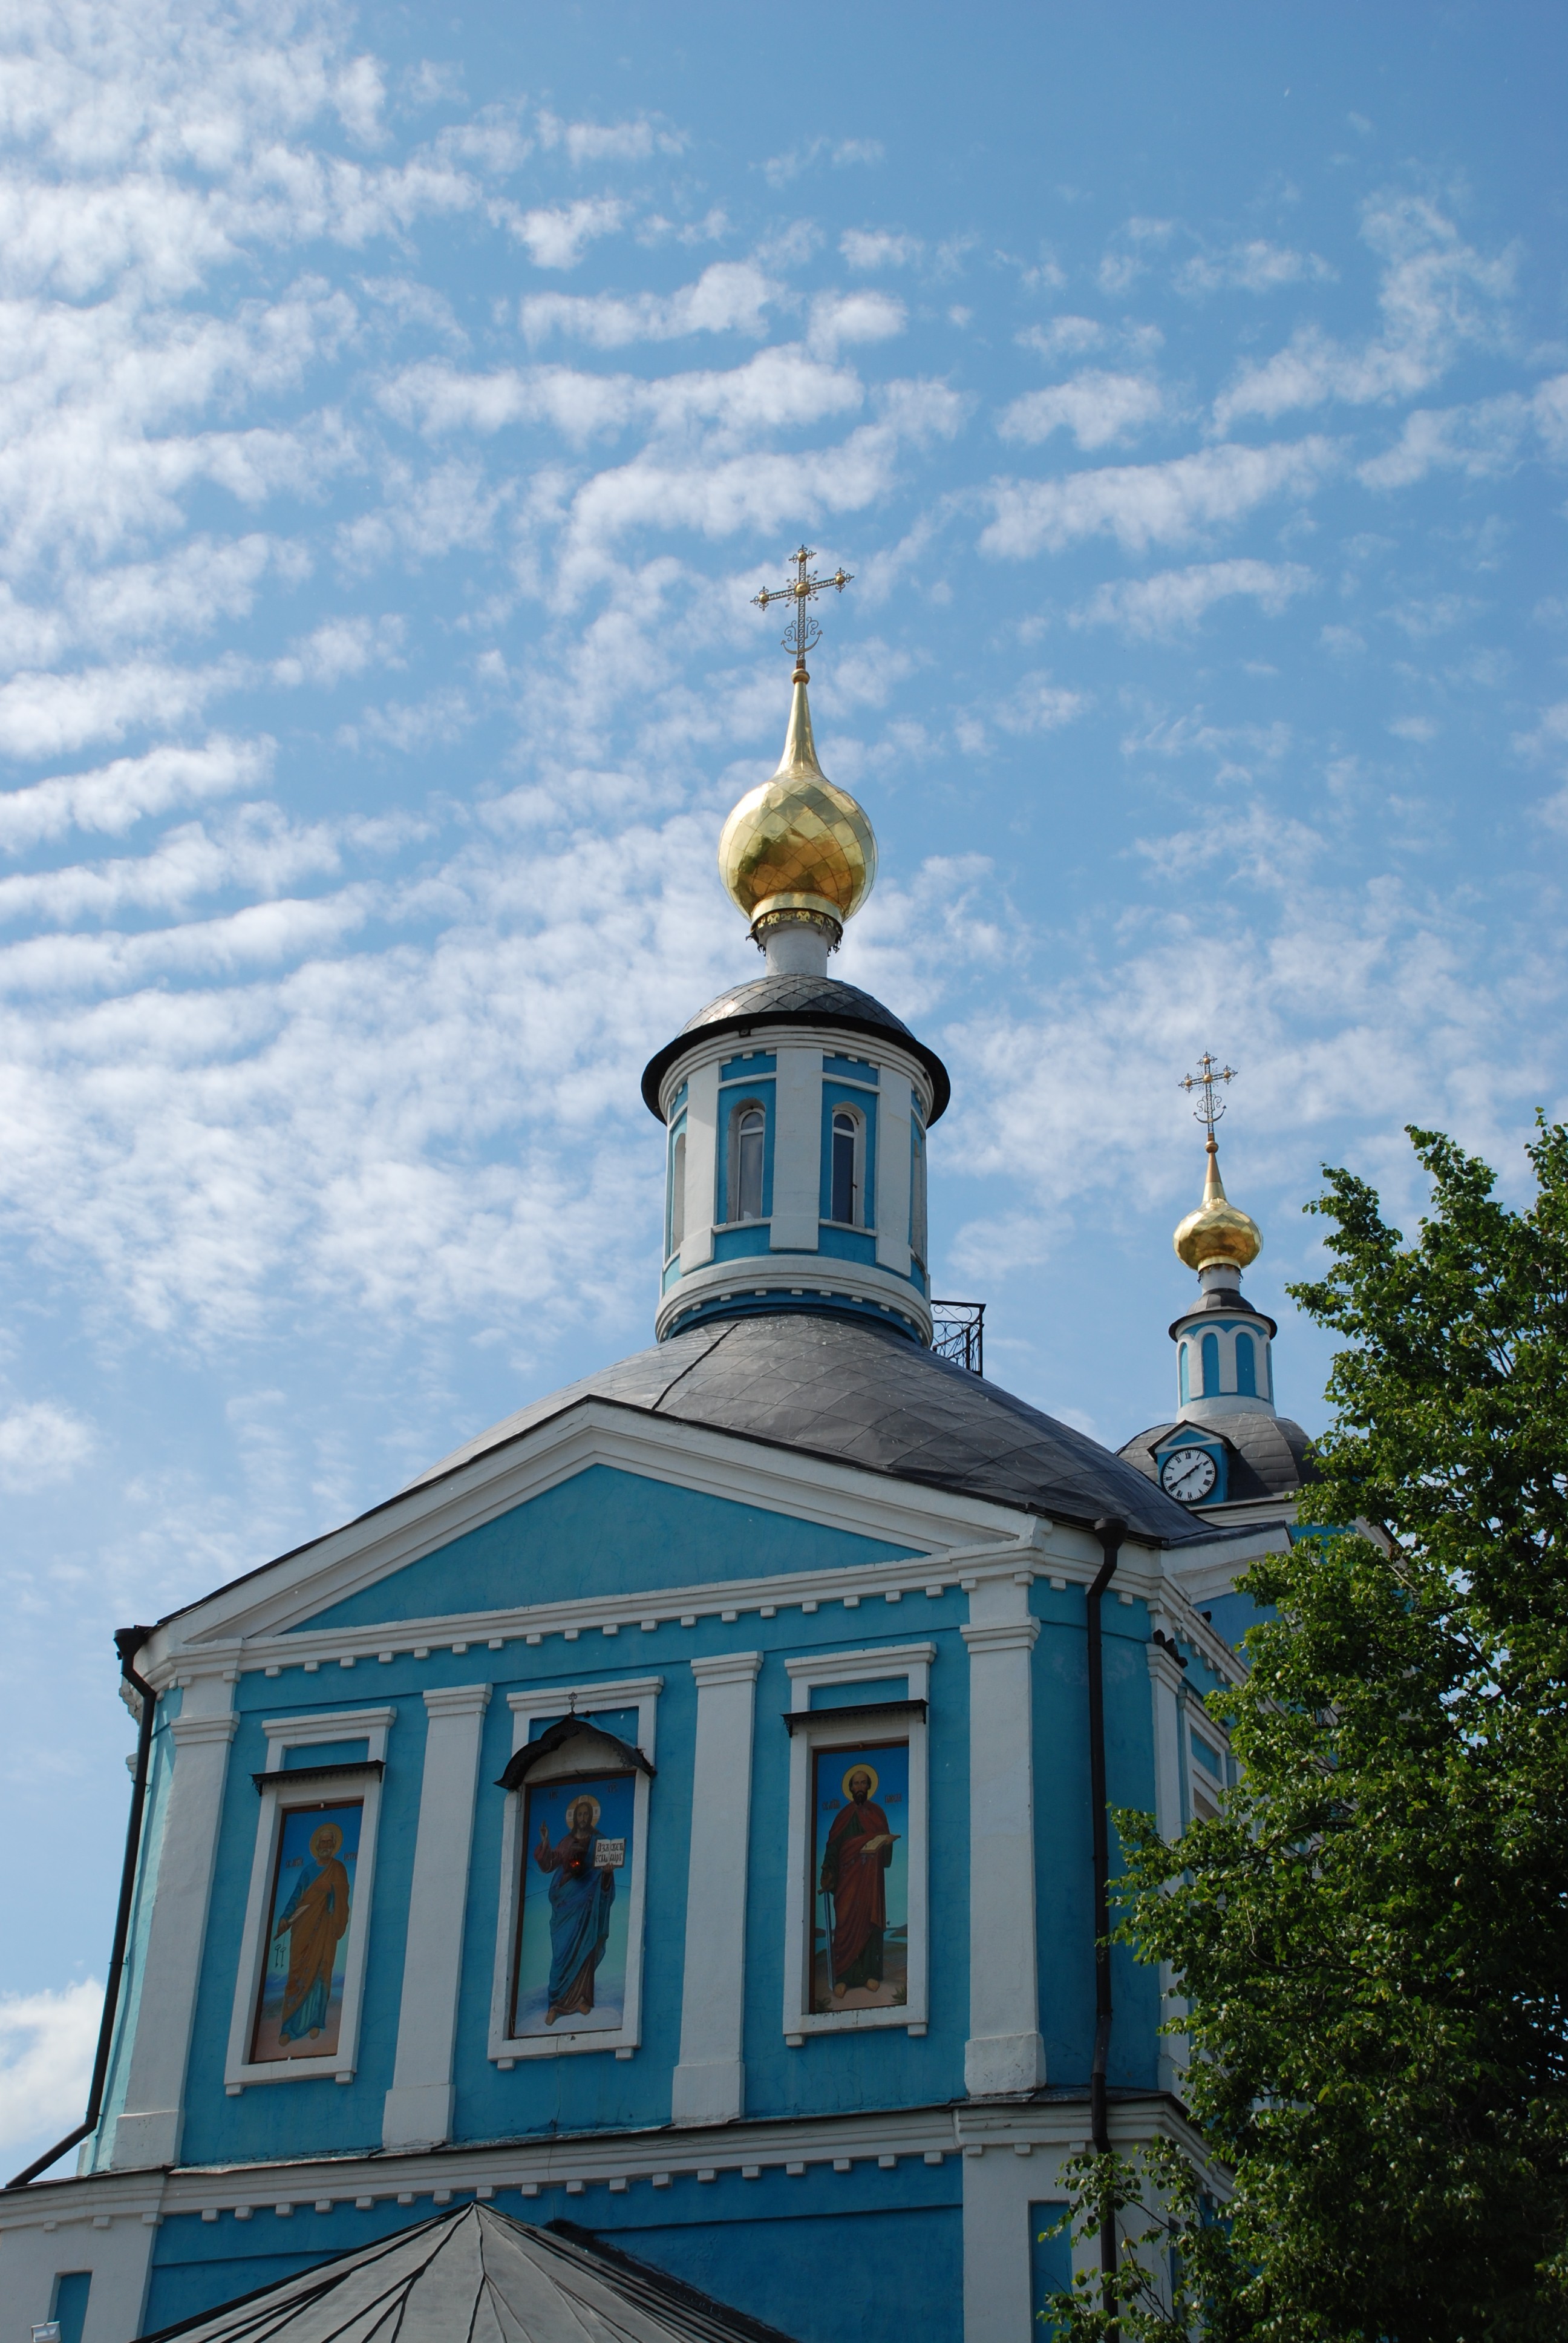
building, city, cityscape, tower, blue, church, chapel, nikon, place of worship, bell tower, spire, steeple, russia, d80, cityscapes, nikond80, sergievposad, moscowregion, sergiyevposad